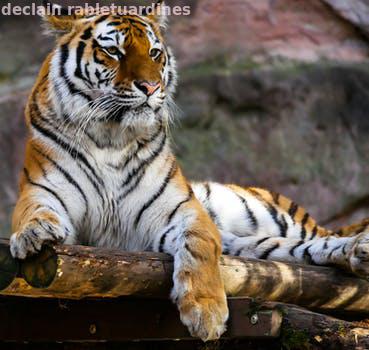
Label: Watermark